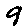
Label: 9